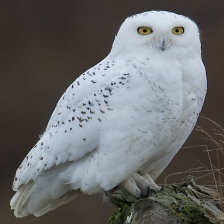
Species: SNOWY OWL
Scientific name: BUBO SCANDIACUS
ImageNet parent category: great_grey_owl